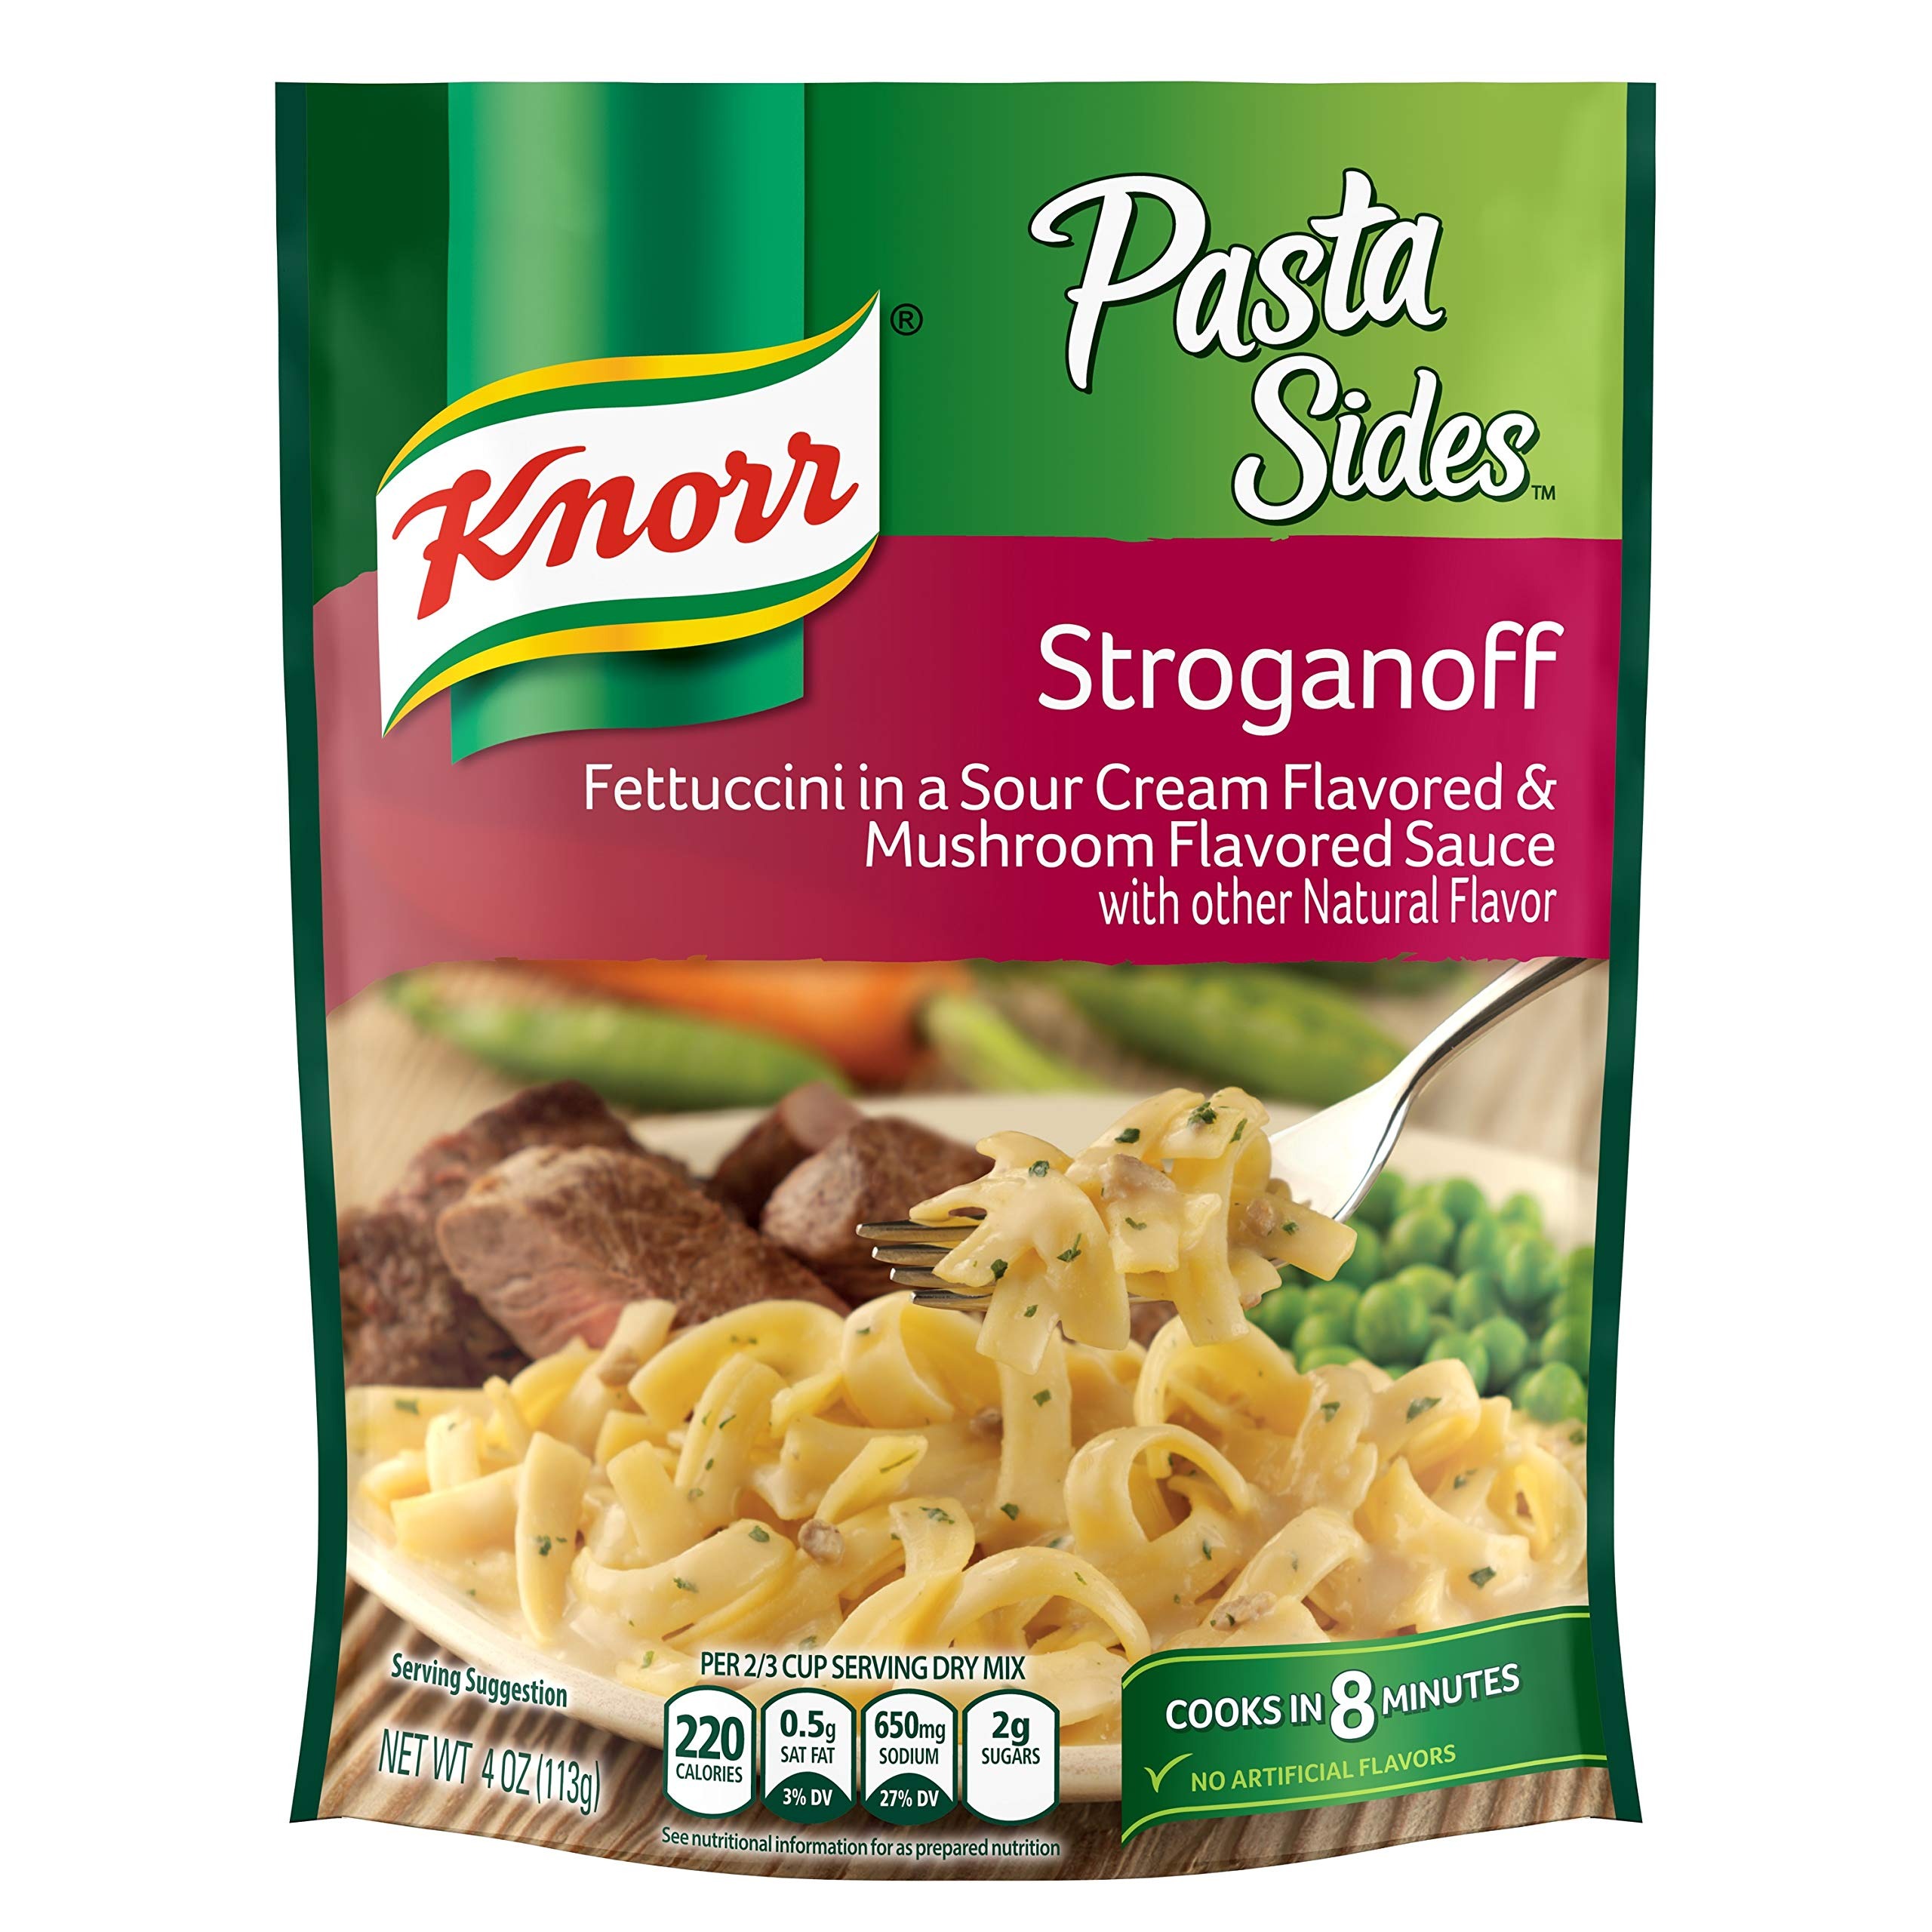
Item Name: Knorr Pasta Side Dish, Stroganoff, 4 oz Pack of 12
Bullet Point 1: Knorr Pasta Sides Stroganoff Pasta (4.0oz) is a pasta side dish that enhances meals with amazing flavor
Bullet Point 2: Stroganoff Pasta Sides expertly combines the tangy flavor of real sour cream with the rich taste of mushrooms
Bullet Point 3: No artificial flavors
Bullet Point 4: Quick and easy to prepare - Cooks in 7 minutes
Bullet Point 5: Stovetop or microwave cooking
Product Description: Knorr Pasta Sides Stroganoff 4 oz (Pack of 12)
Value: 50.4
Unit: Ounce

Price: 4